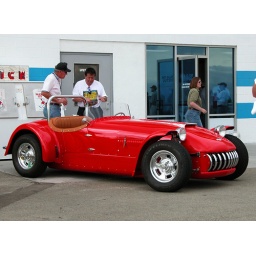
2004_04_03, Willow Springs &amp;quot;Balcony&amp;quot; Arlen Kurtis, son of designer/builder Frank Kurtis, in the ball cap